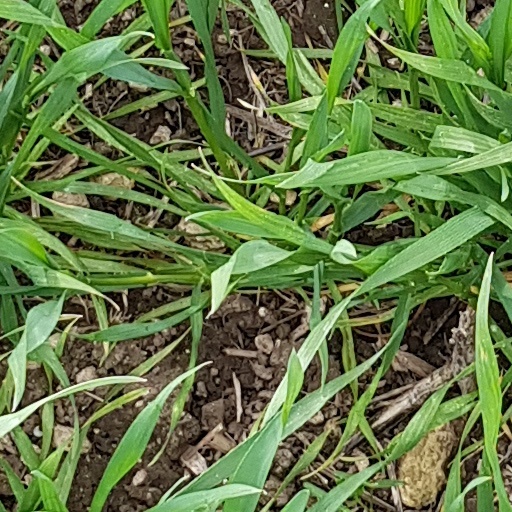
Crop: wheat